Invasion of Elba

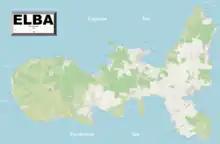

"Luftwaffe" Junkers Ju 52 (Ju 52) aircraft of were ready for (Operation Golden Pheasant) at Ciampino airfield near Rome. Early on 17 September, the Ju52s flew about 600 paratroopers from (3rd Battalion, Parachute Regiment 7, Major Friedrich Hübner) and at 8:30 a.m., the paratroopers dropped in the open, across the bay from Portoferraio. (3rd Battalion, Mechanised Infantry Regiment 200, Heinrich von Behr) arrived from Livorno in ferries and landed at Portoferraio. The Italians offered no resistance and the Germans soon captured the garrison and took over the artillery batteries and barracks.